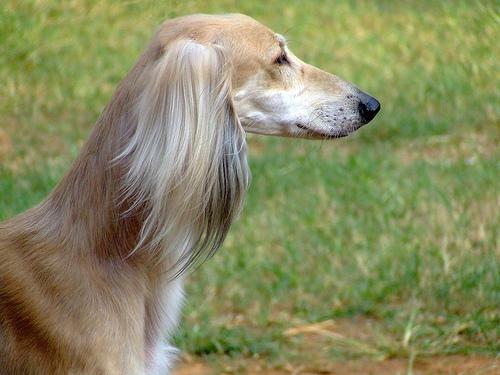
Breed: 206-n000051-Saluki